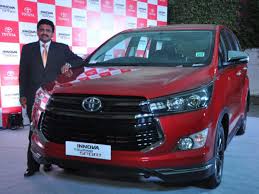
Label: noambulance